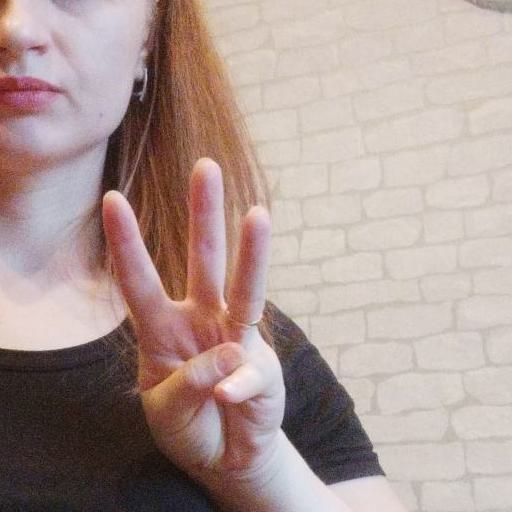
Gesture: three